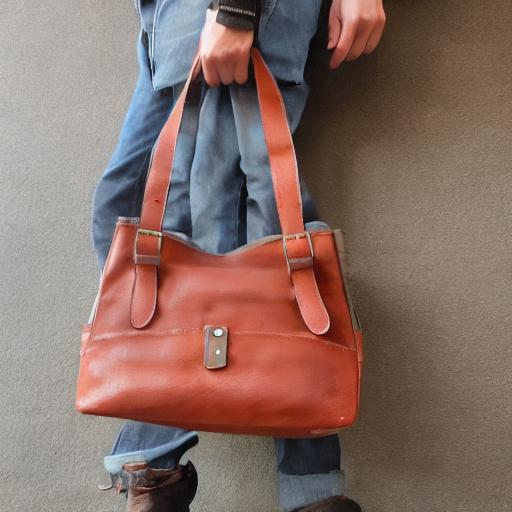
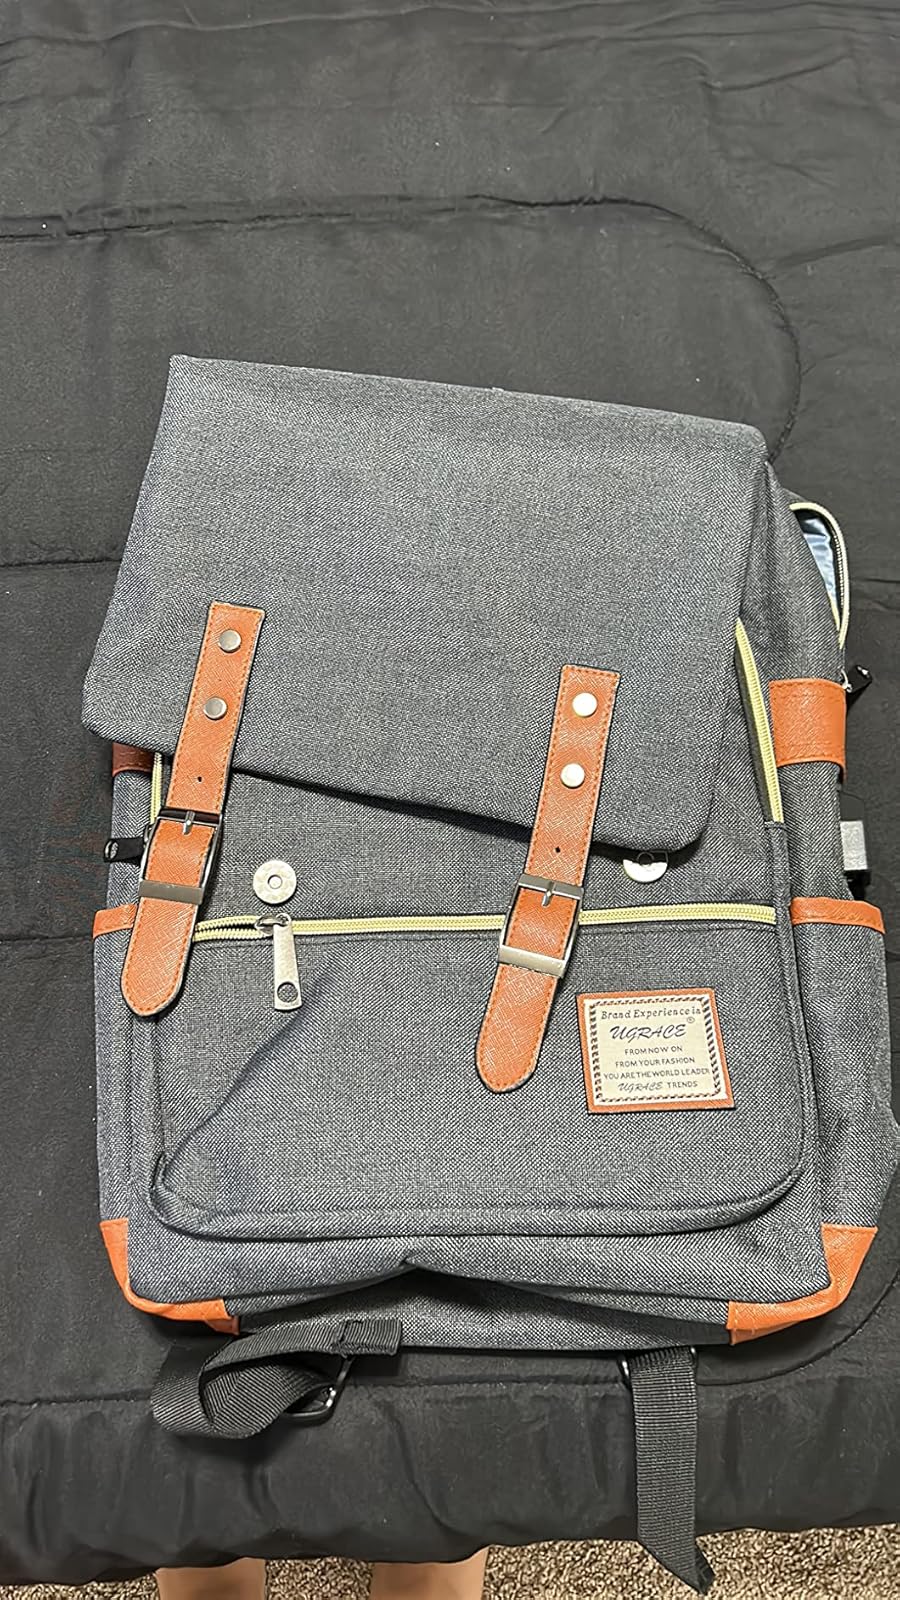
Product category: bag
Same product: no